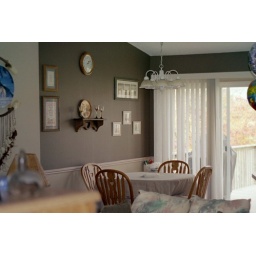
living rm looking into eating area in kitchen